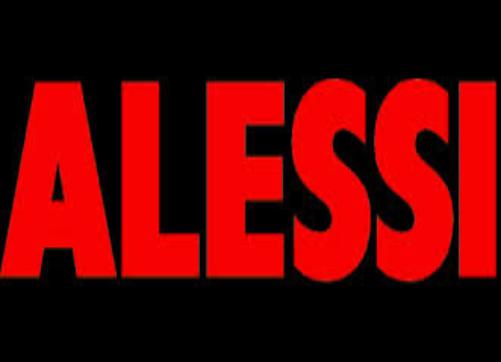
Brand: alessi
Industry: Necessities